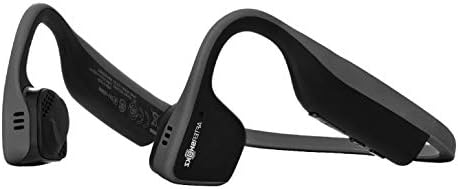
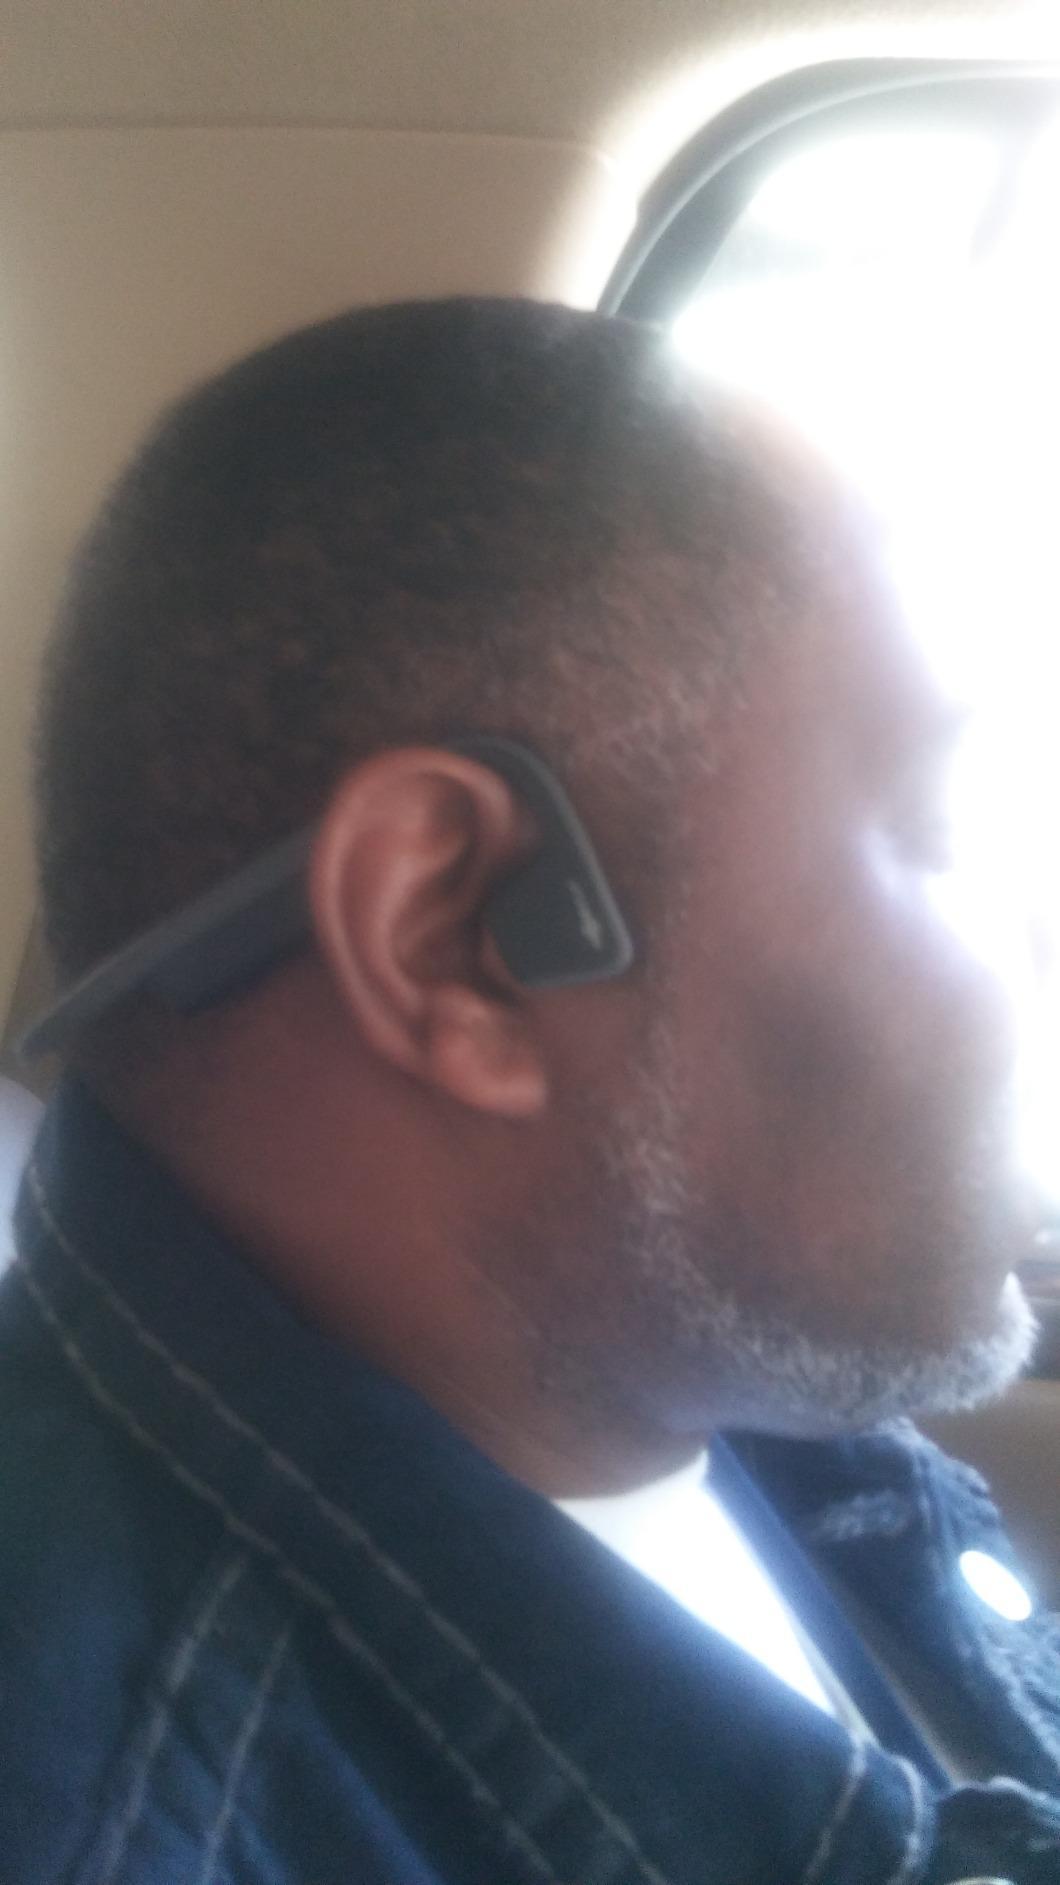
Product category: headphones
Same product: yes